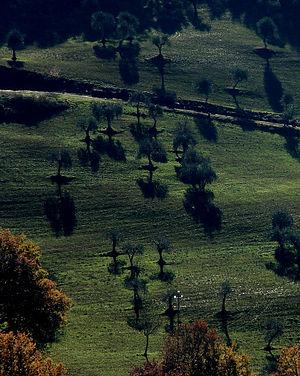
Canino est le nom donné à une huile extra vierge d'olive provenant de la province de Viterbe en Latium.